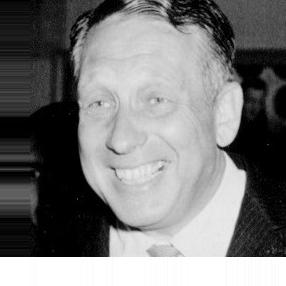
Age: 49